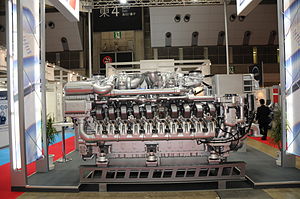
MTU Friedrichshafen
MTU Friedrichshafen er en af verdens førende producenter indenfor tunge fremdrivningssystemer såsom dieselmotorer og gasturbiner. Firmaets hovedkvarter er beliggende i byen Friedrichshafen i den tyske delstat Baden-Württemberg. Virksomheden er et datterselskab til Maybach, som er en del af Daimler AG.